Sho Sasaki

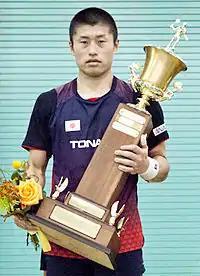

is a retired Japanese badminton player from the Tonami Transportation team. He competed in the 2012 London Olympics and the 2016 Rio Olympics. He also participated in four Asian Games from 2002 to 2014.